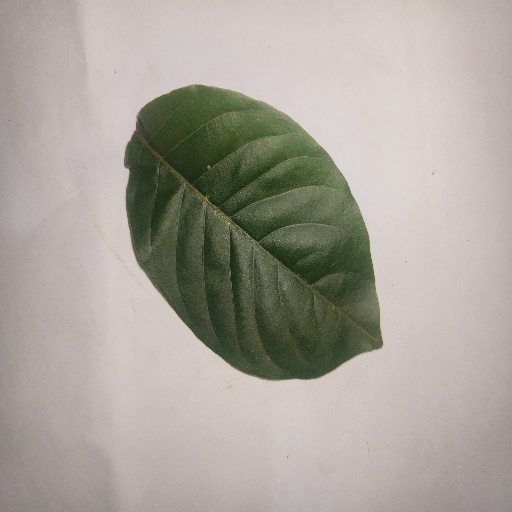
Species: HariTaki
Leaf condition: Healthy Leaf